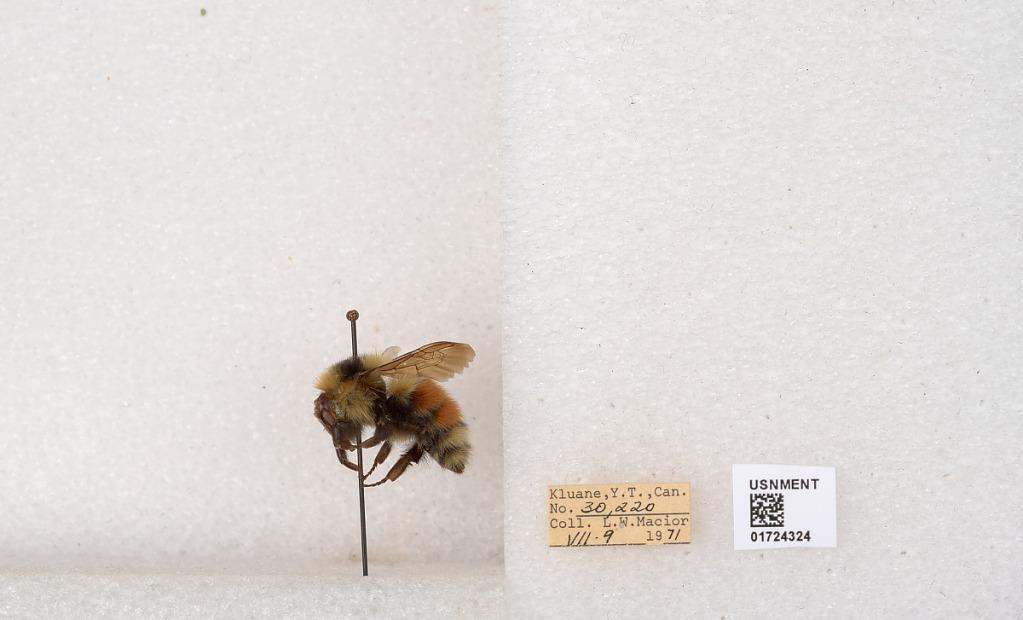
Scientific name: Bombus (Pyrobombus) sylvicola Kirby
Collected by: L. Macior
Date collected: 1971-7-9
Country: Canada
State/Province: Yukon Territory
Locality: Kluane National Park and Reserve
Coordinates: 60.7493, -139.504